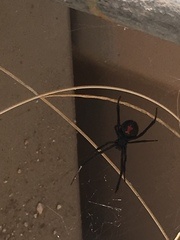
Species: Lactrodectus_hesperus